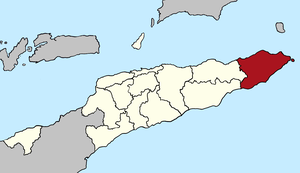
Lautém est une municipalité du Timor oriental. La capitale est Lospalos.